Villano V

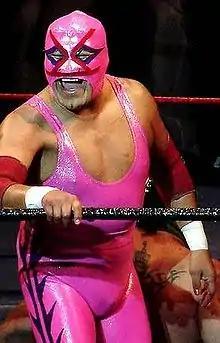
Villano V in 2006

Raymundo Díaz Mendoza (March 22, 1962 – August 29, 2024), best known by his ring name Villano V (Spanish: "Villano Quinto"; English: "Villain the fifth"), was a Mexican "luchador" (or professional wrestler). Following his unmasking in 2009, he worked under the ring name Ray Mendoza Jr., as a tribute to his father Ray Mendoza.